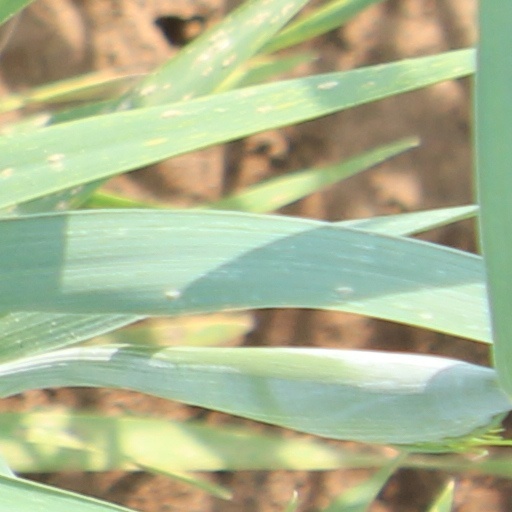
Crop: wheat